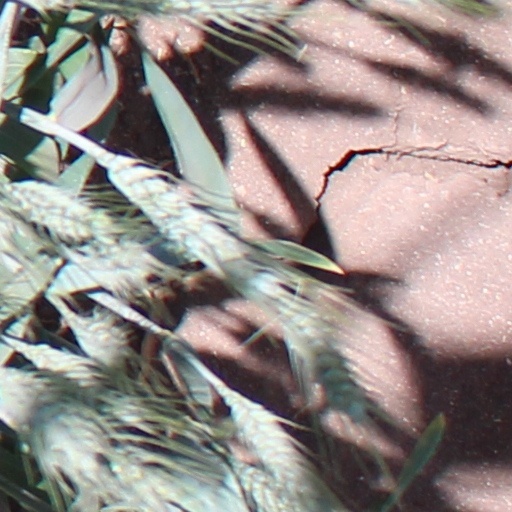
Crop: wheat